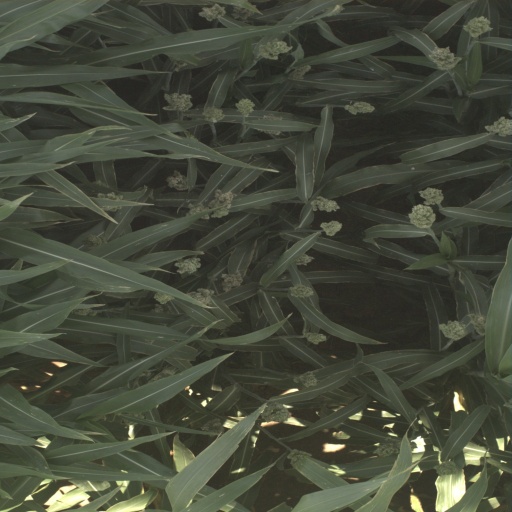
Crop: sorghum